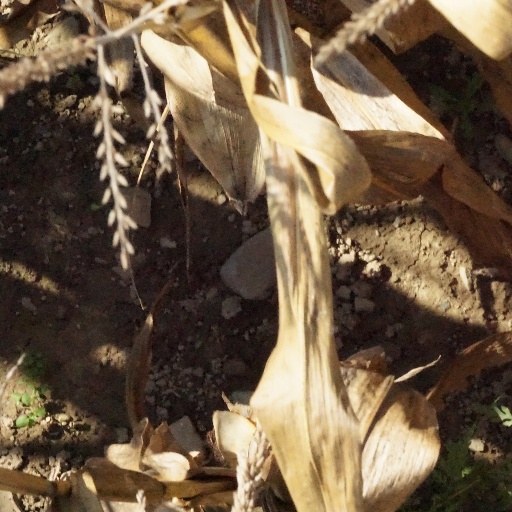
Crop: maize; corn